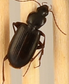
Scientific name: Calathus advena
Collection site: Rocky Mountains NEON (RMNP), plot RMNP_014